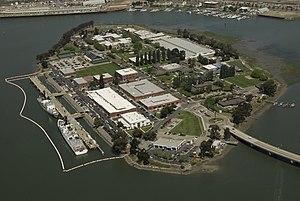
Coast Guard Island est une île de la baie de San Francisco.